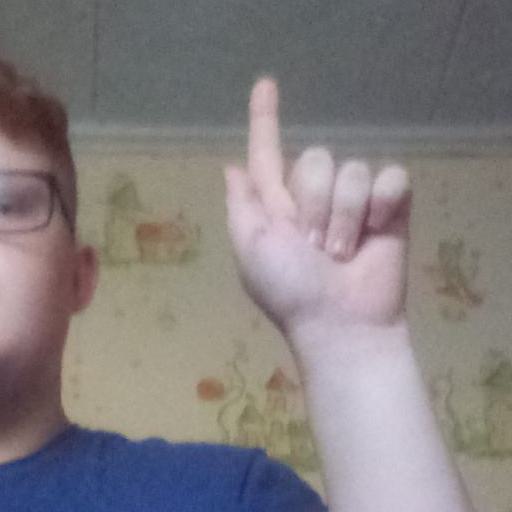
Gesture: one